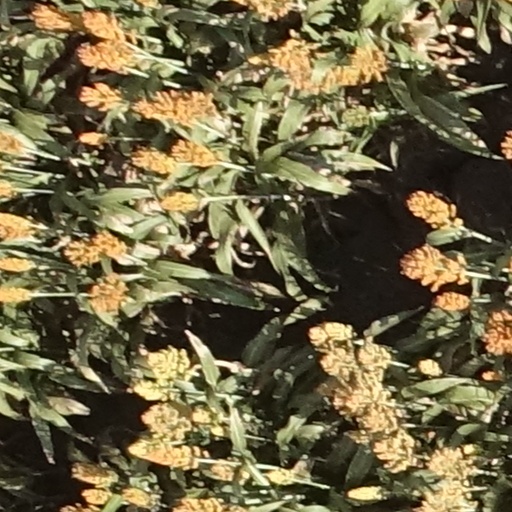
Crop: sorghum